Harold Jarman

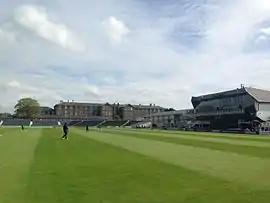
The Bristol County Ground, Gloucestershire's home ground, seen here in 2015

Jarman made his debut for the Gloucestershire first eleven on 8 July 1961 in a County Championship match against Middlesex at the Wagon Works Ground in Gloucester. Batting at number 7 in the first innings he ended on 22 not out as Gloucestershire were dismissed for 144. Coincidentally, batting at number 8 in that lineup was wicket-keeper Barrie Meyer, another dual-sport professional who like Jarman also played football for Bristol Rovers. Jarman didn't bat in the second innings as Gloucestershire declared at 432–6 before going on to lose the match by one wicket.